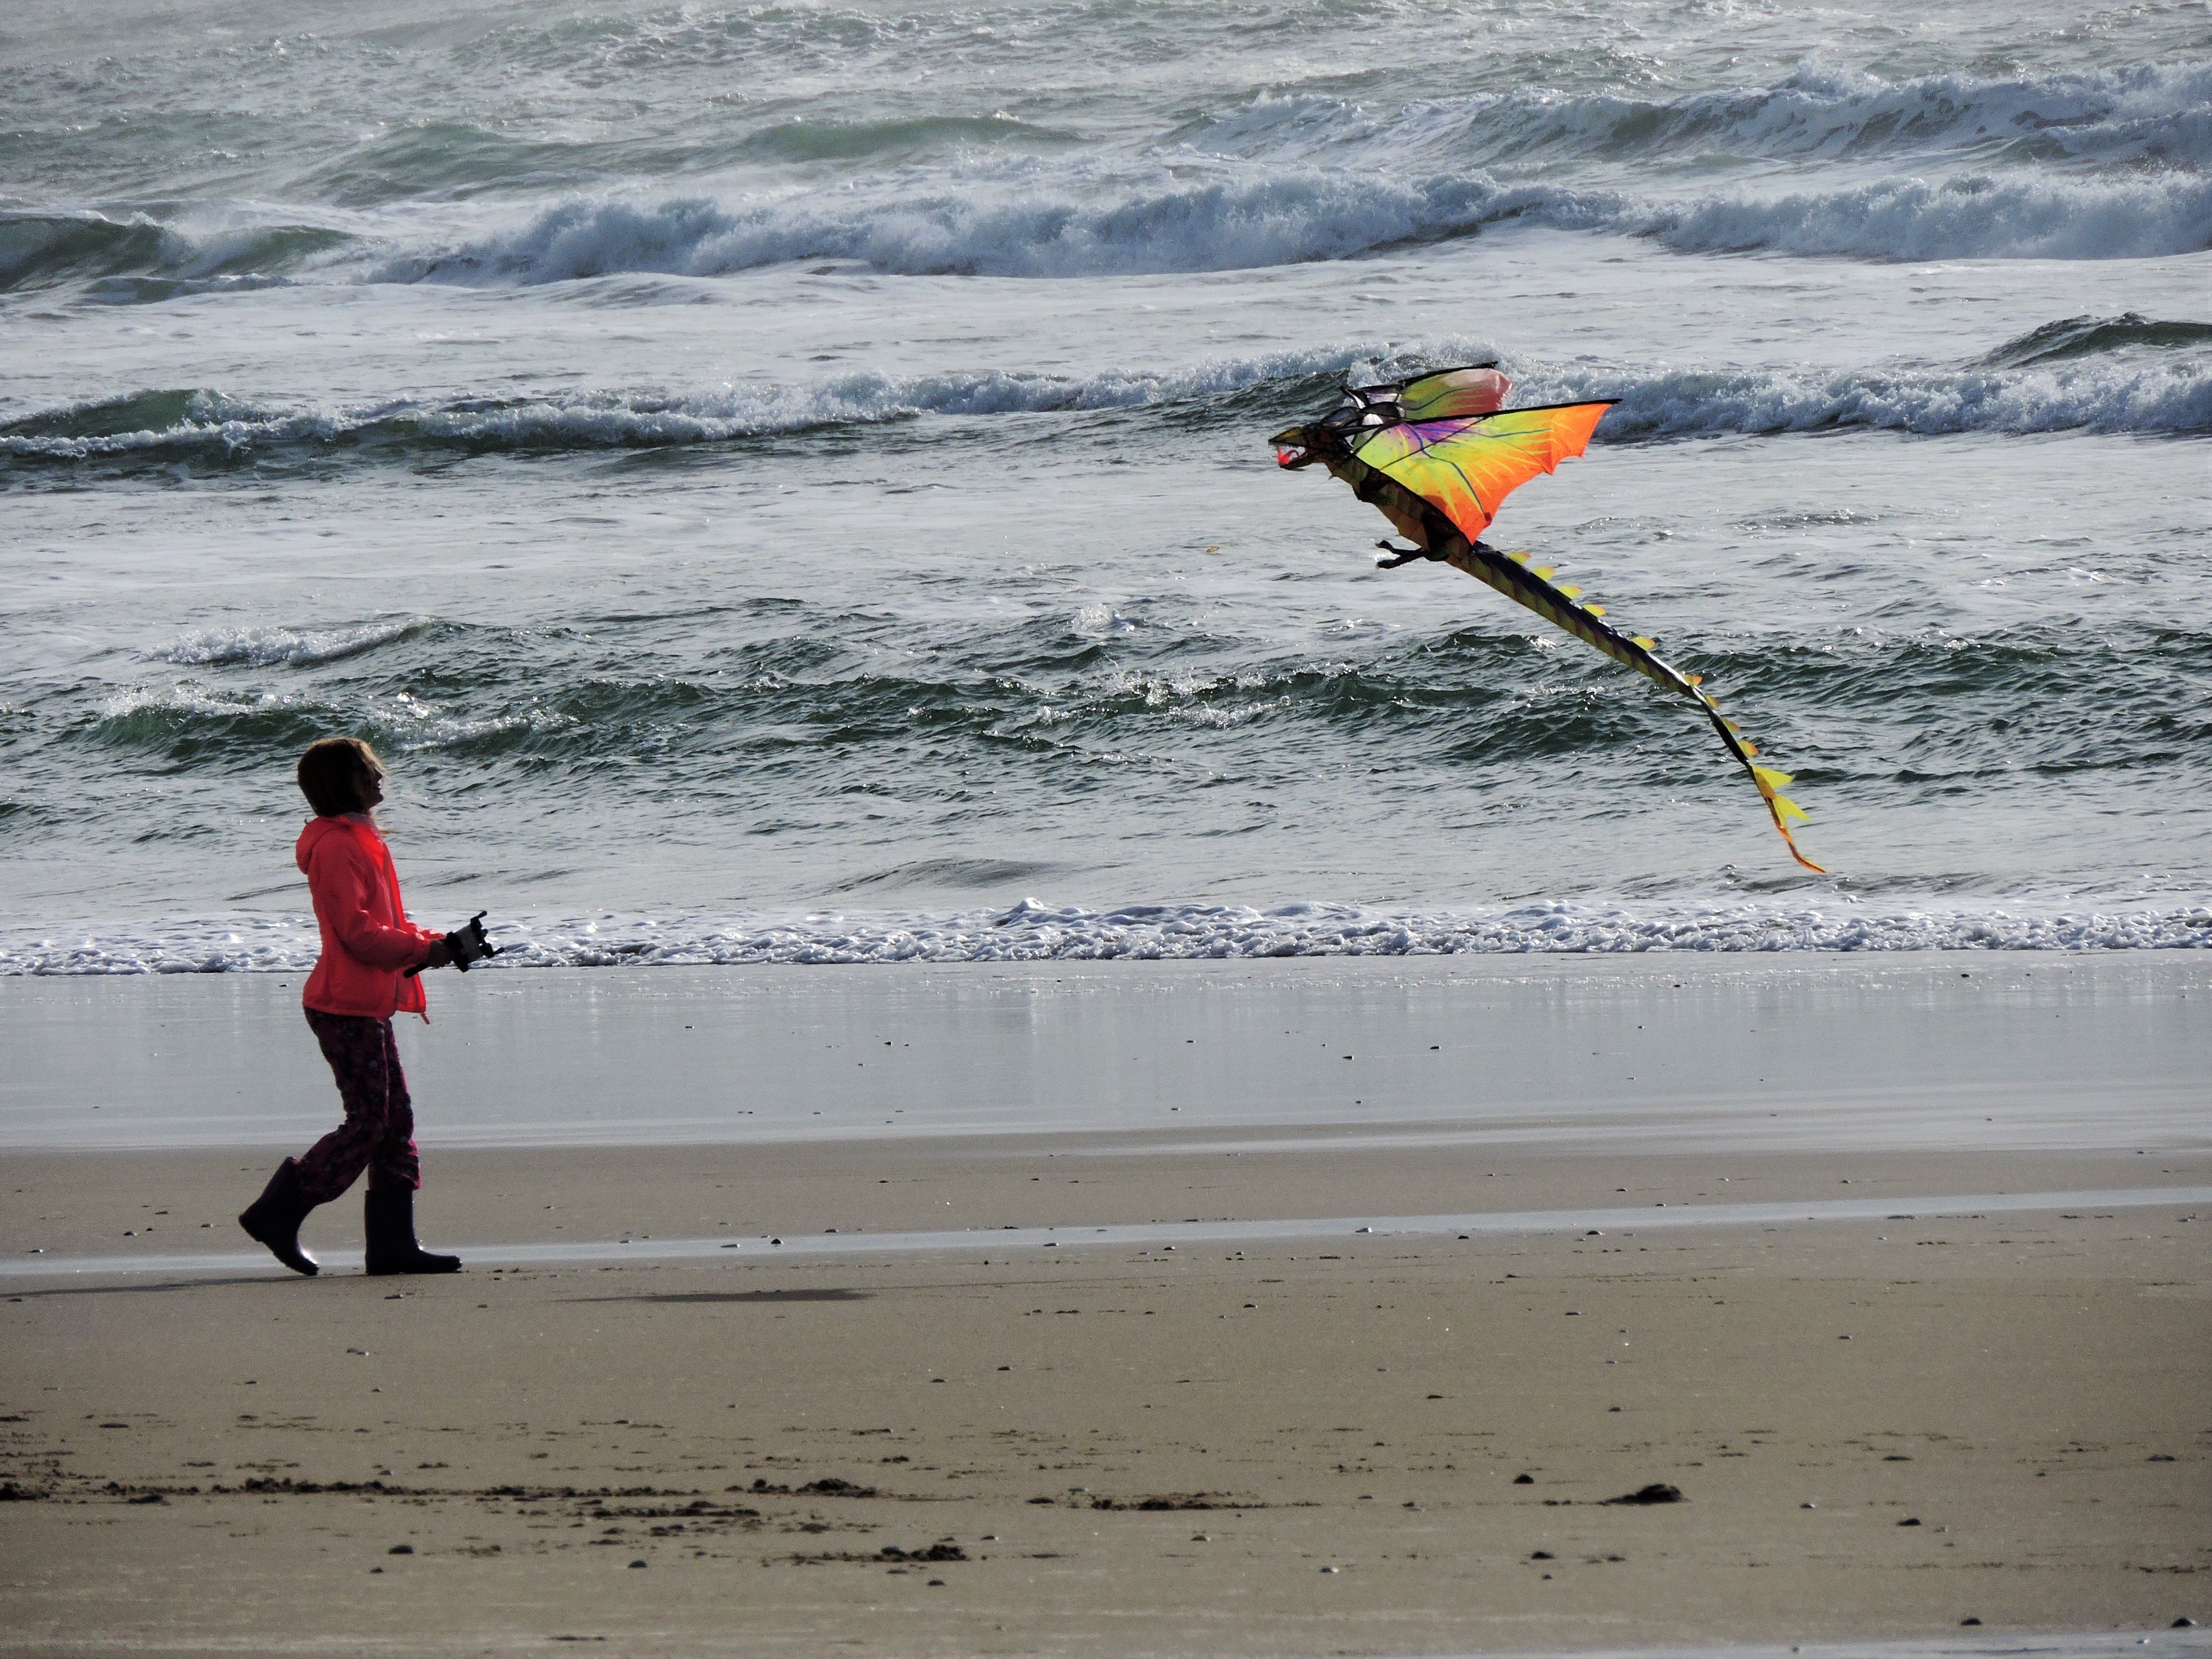
beach, sea, coast, sand, ocean, shore, wave, wind, flying, surfing, kite, toy, fun, sports, windsurfing, kite flying, kitesurfing, water sport, wind wave, boardsport, surfing equipment and supplies, surface water sports